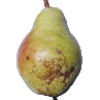
Label: pear_williams